Roman Vlasov

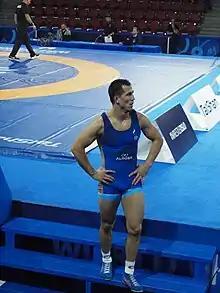
Vlasov at the 2021 World Wrestling Championships

Roman Andreyevich Vlasov (born 6 October 1990) is a Russian Greco-Roman wrestler. He is a two-time Olympic Champion (2012, 2016), a three-time World Champion (2011, 2015, 2021), and a four-time European Champion (2012, 2013, 2018, 2019). He also won the gold medal at the 2013 Summer Universiade. Furthermore, he was runner-up at the 2013 World Championships and the 2014 and 2015 World Cup. Vlasov trains under Viktor Kuznetsov, the same coach who raised Aleksandr Karelin.